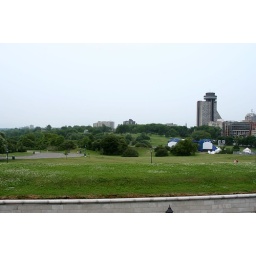
The roofs of the fortress are covered in grass to aid in camouflage. The Loews Hotel is the tall building in the background.